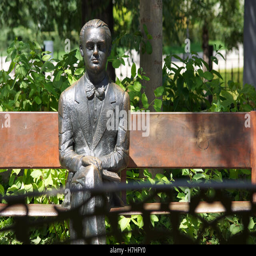
bronze statue of poet , in a park